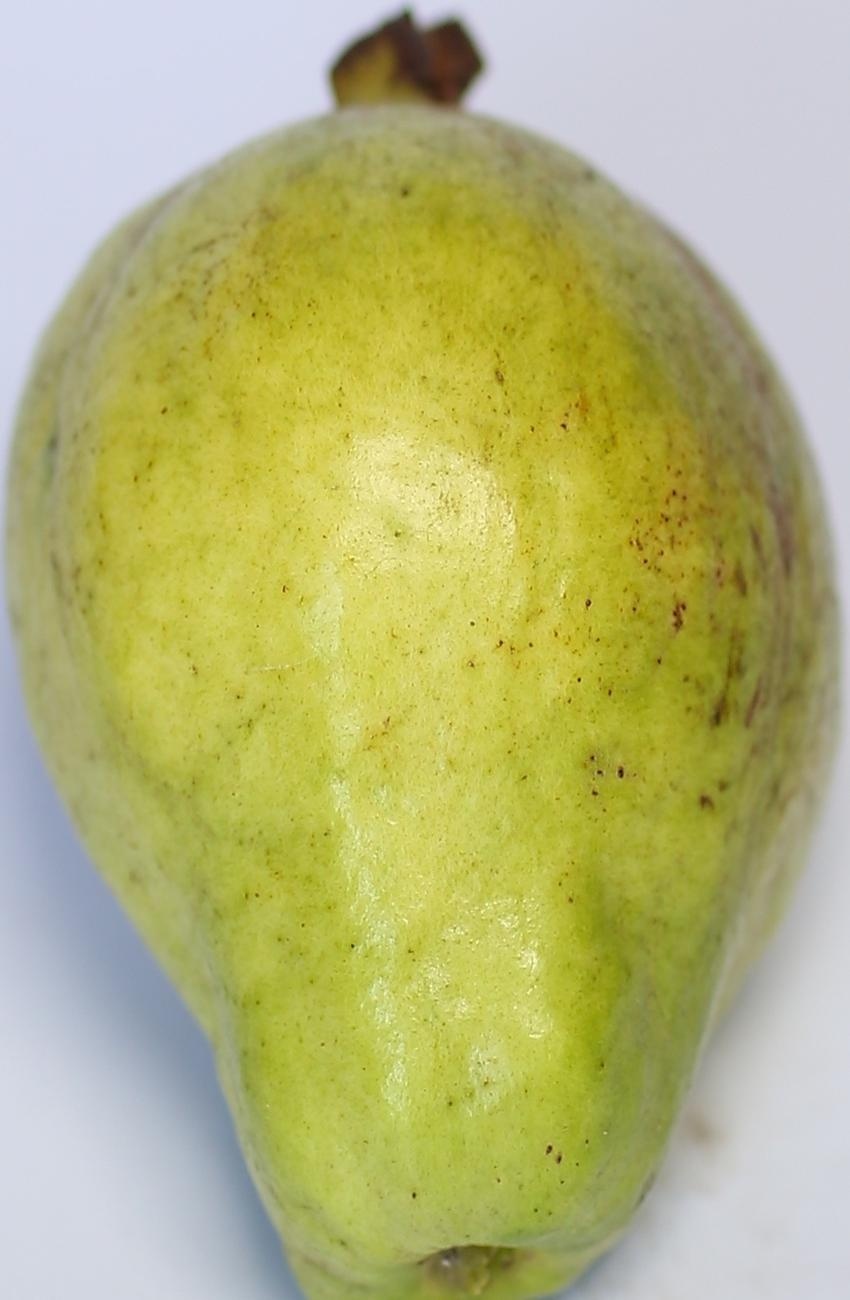
Maturity: green
Variety: thadhrami